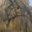
Label: willow_tree